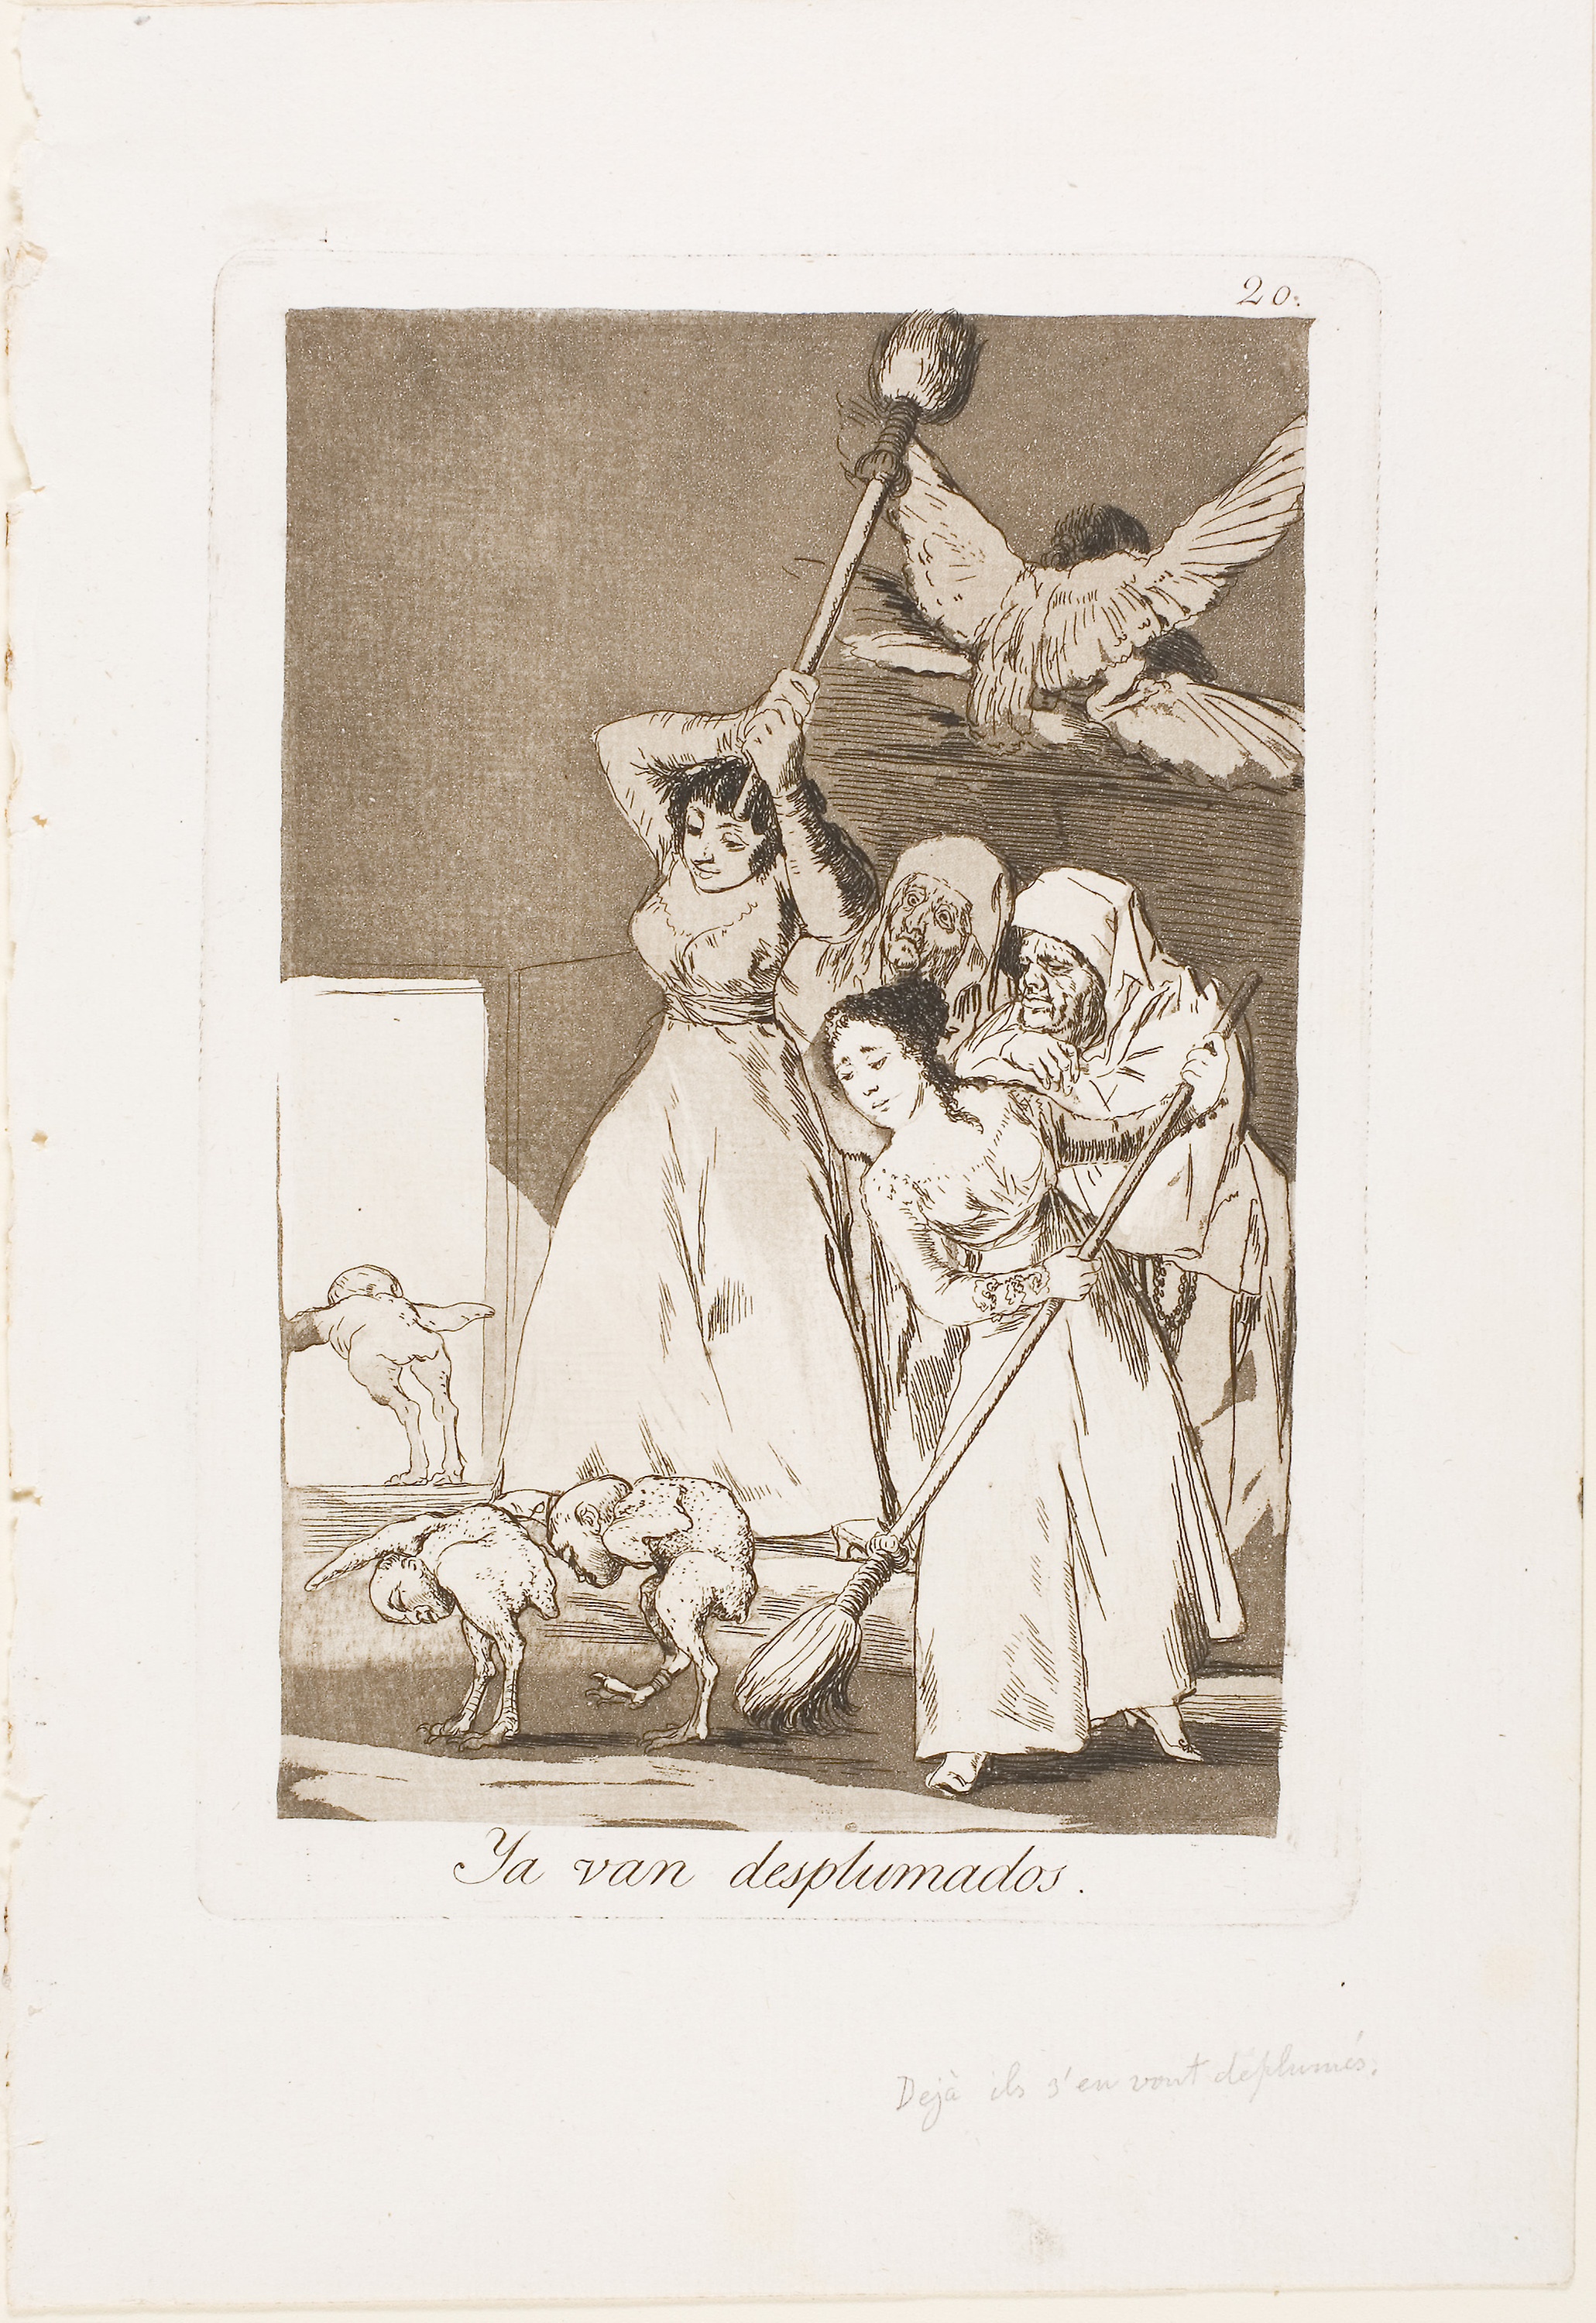
text, art, illustration, picture frame, history, paper, artwork, drawing, font, human behavior